Half the Sky

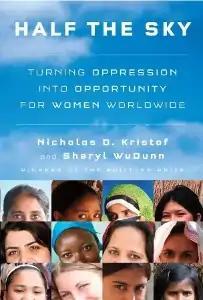

Half the Sky: Turning Oppression into Opportunity for Women Worldwide is a nonfiction book by husband and wife team Nicholas Kristof and Sheryl WuDunn, published by Knopf in September 2009. It is also a 2012 PBS documentary based on the book. The book argues that the oppression of women worldwide is "the paramount moral challenge" of the present era, much as the fight against slavery was in the past. The title comes from a famous Mao Zedong quote "women hold up half the sky", although the authors cite it only as a "Chinese proverb".